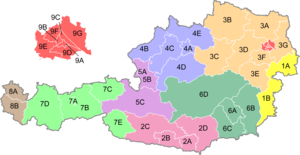
Nationalrådet (Østrig) / Valg til Nationalforsamlingen
Valgkredse i Østrig. Overordnede valgkredse i samme frave og regionale valgkredse med numre.
Nationalrådet er parlamentets førstekammer i Østrig, som er beliggende i hovedstaden Wien. Andetkammeret hedder Forbundsrådet, der er forbundslandenes føderative forsamling. Begge råd er indrettet som selvstændige organer. I særlige tilfælde træder de sammen som Forbundsforsamlingen.